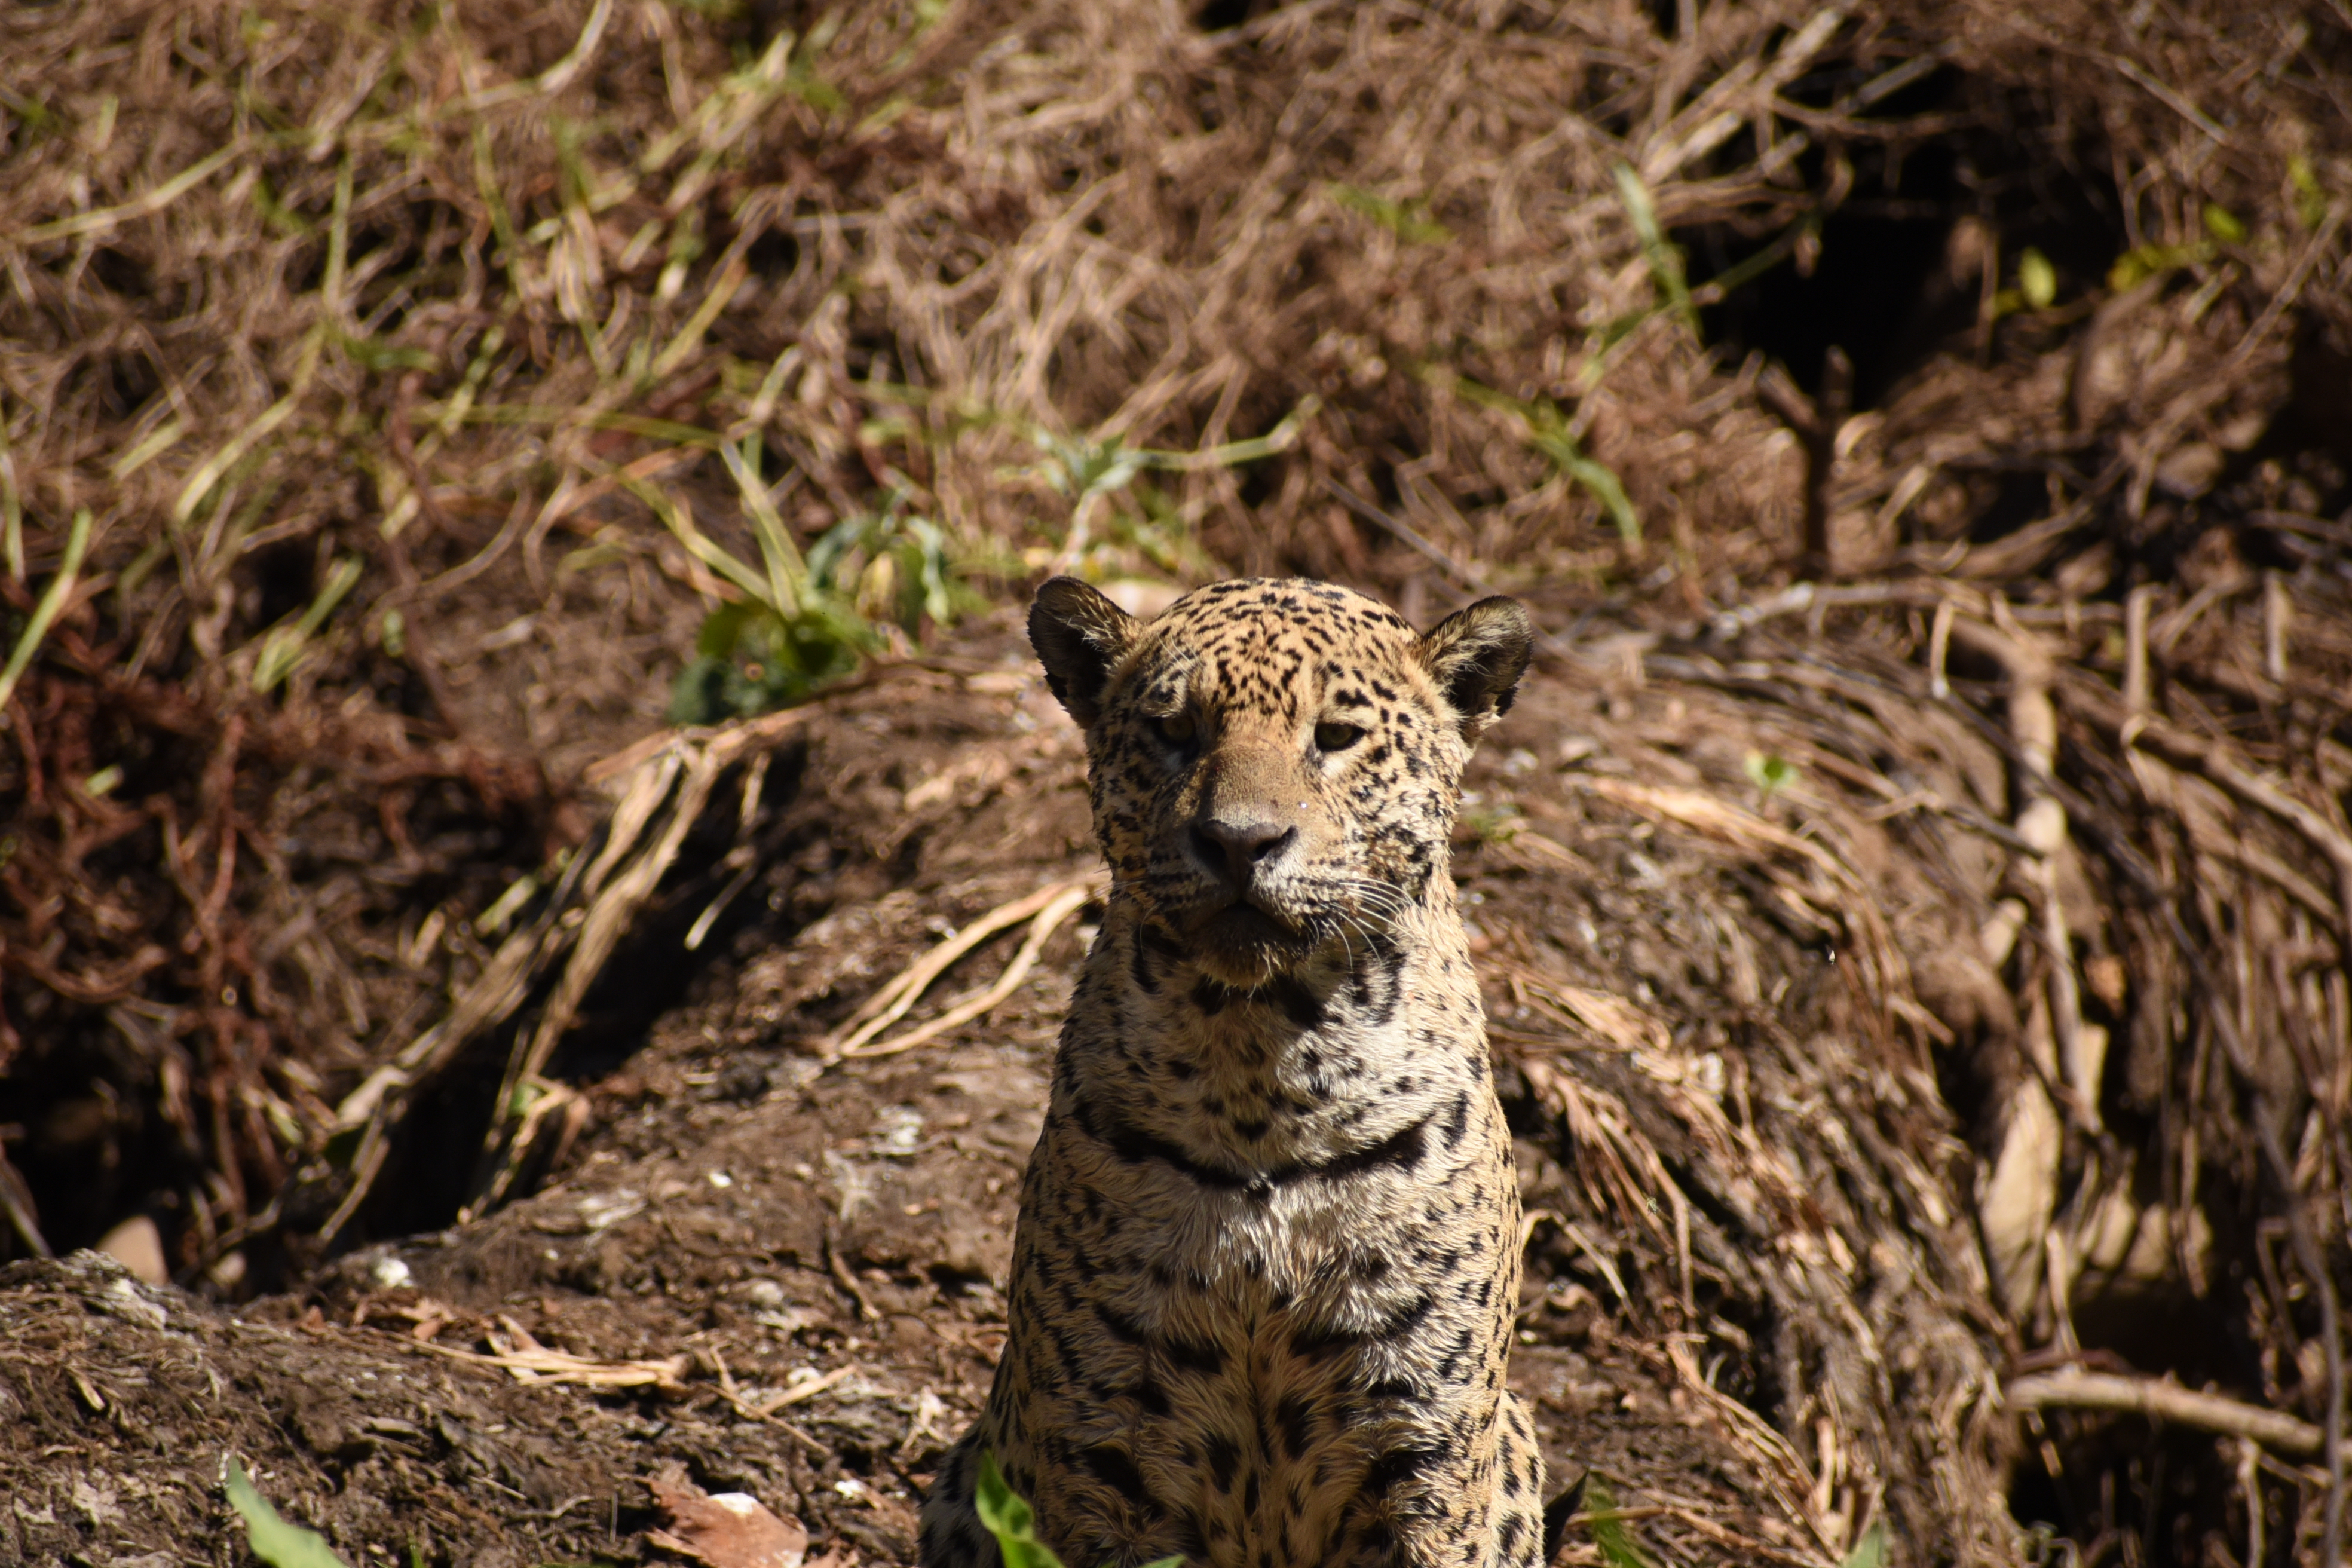
Jaguar: Kasimir